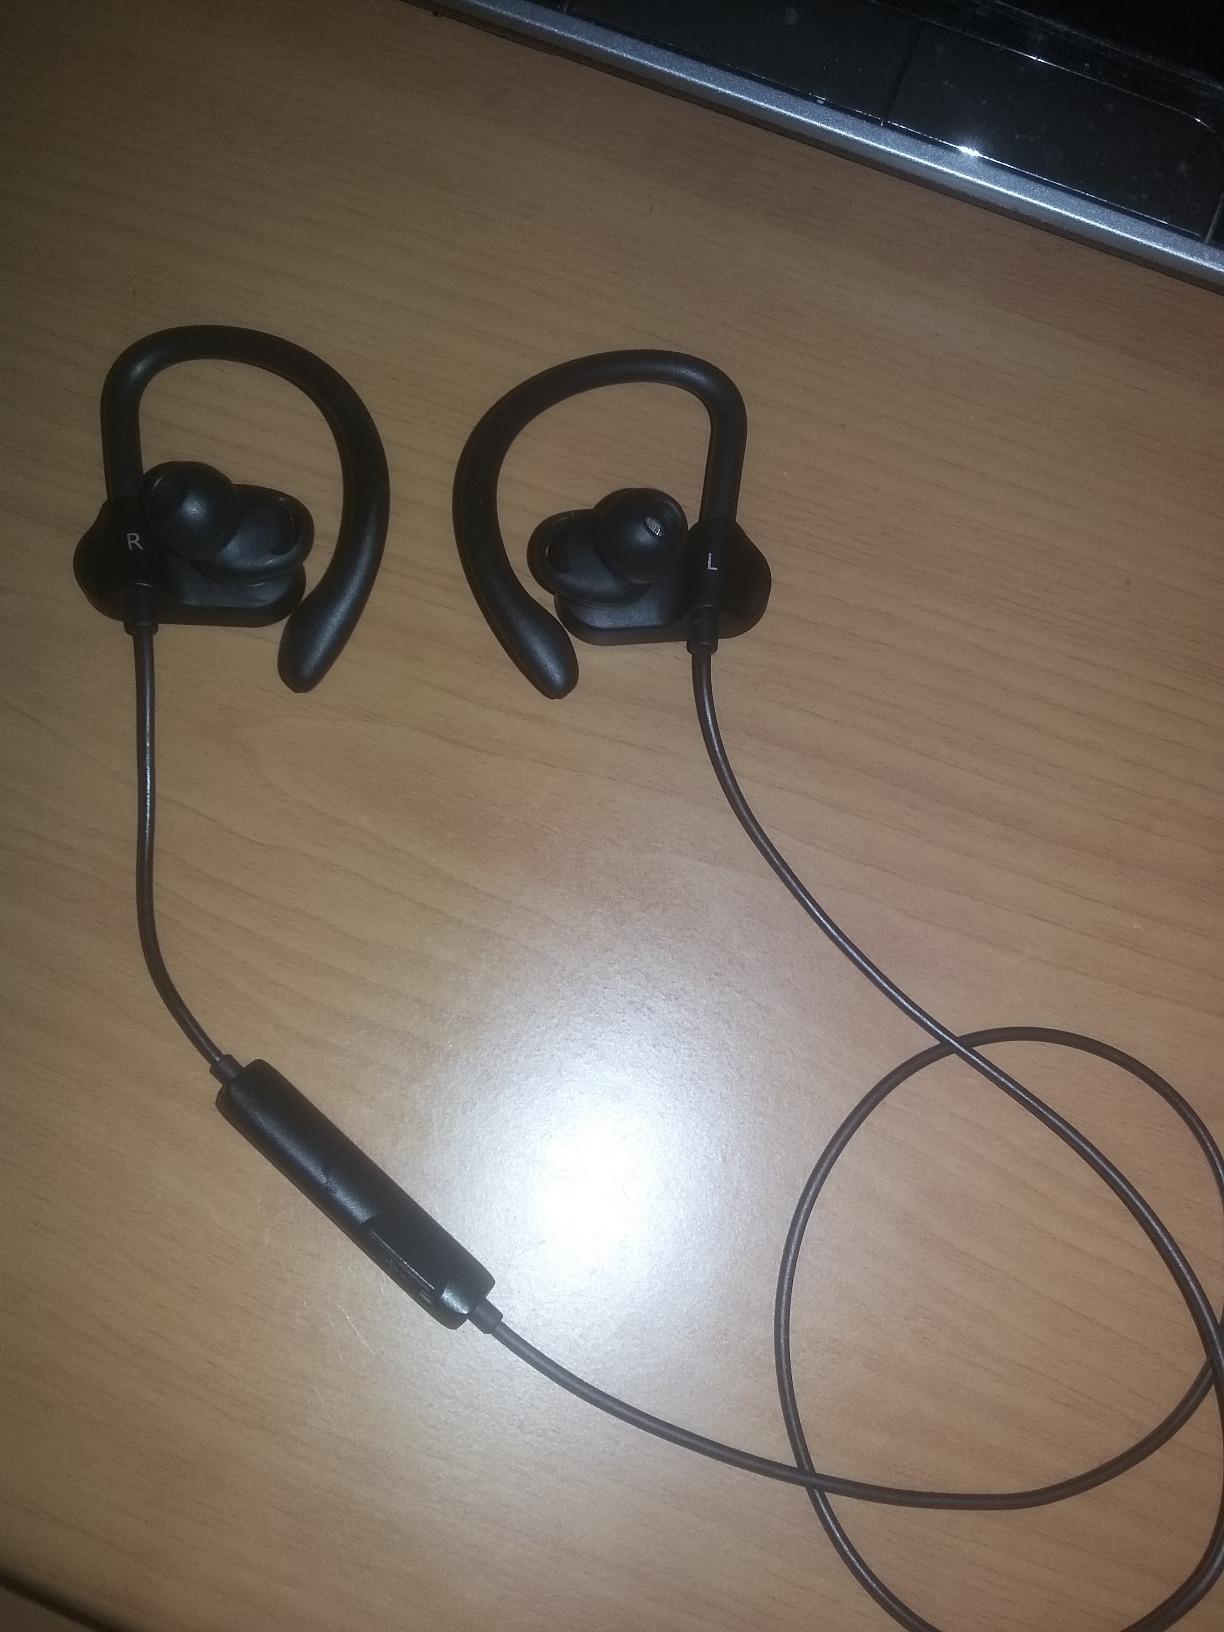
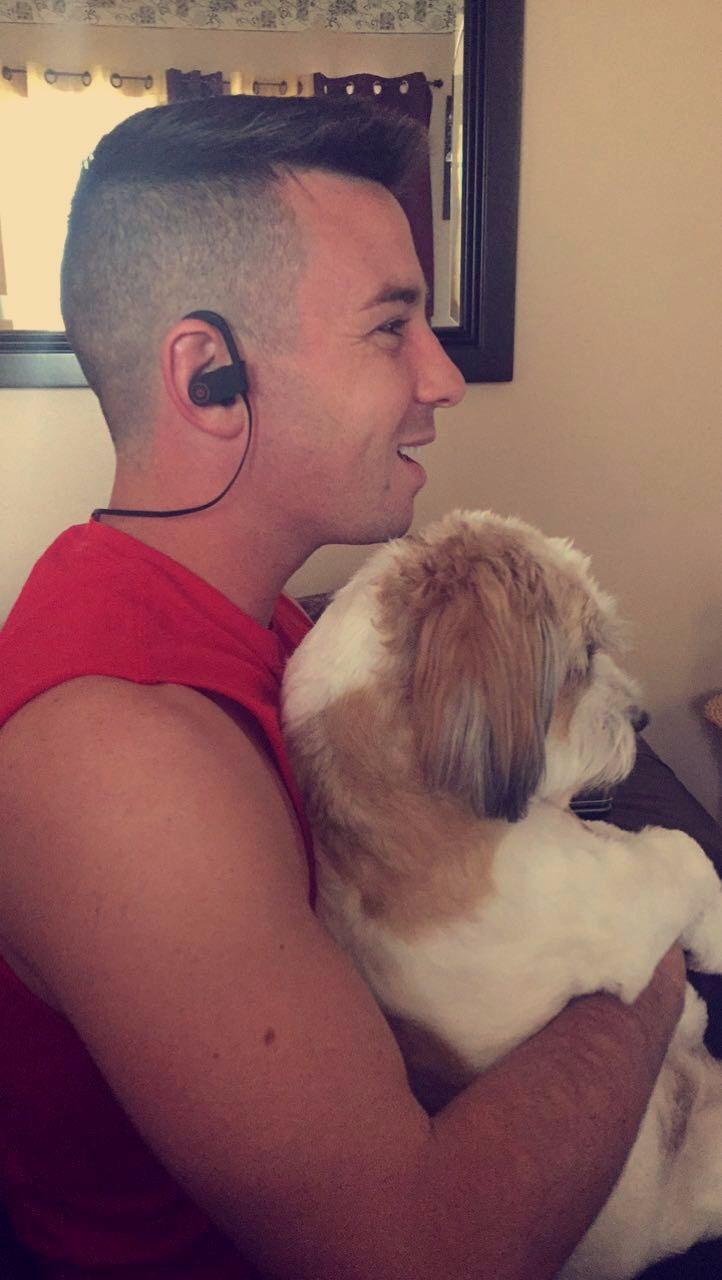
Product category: headphones
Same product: no